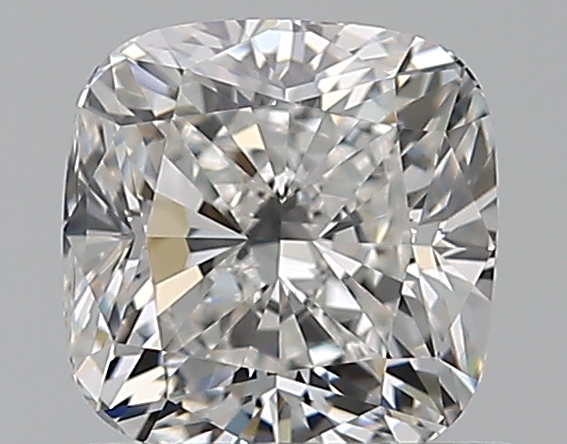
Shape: cushion
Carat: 0.8
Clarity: VVS2
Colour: E
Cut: EX
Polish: EX
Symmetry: VG
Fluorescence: N
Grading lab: GIA
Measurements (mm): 5.23 x 5.16 x 3.58